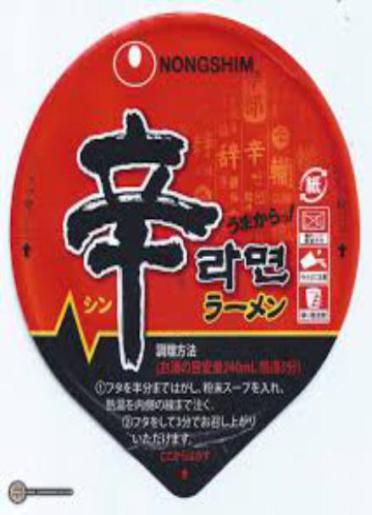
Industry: Food